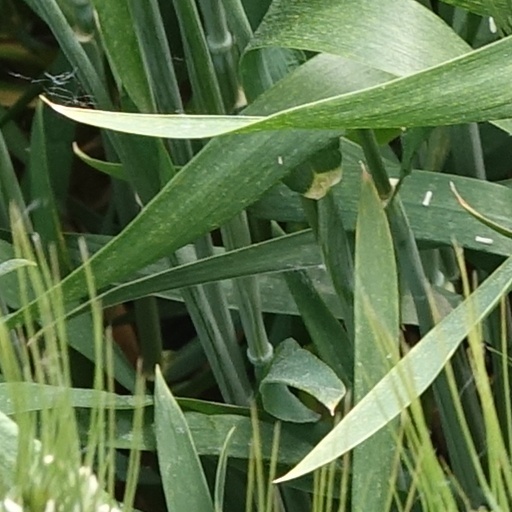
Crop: wheat